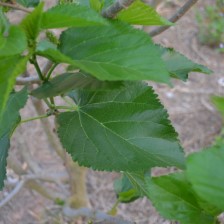
Variety: ChiangMaiBuriram60